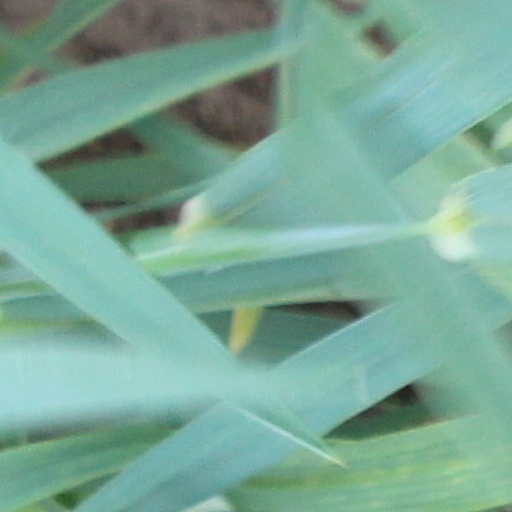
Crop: wheat